Carl Joseph Fast

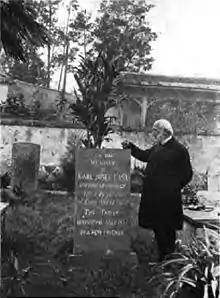
Tombstone of C.J. Fast in Fuzhou, ca. 1910

Carl Joseph Fast ((also written as 法士) Foochow Romanized: "Huák-sê̤ṳ"; October 8, 1822 – November 13, 1850) was the second Swedish missionary sent to China and the first Protestant missionary murdered in Fuzhou.